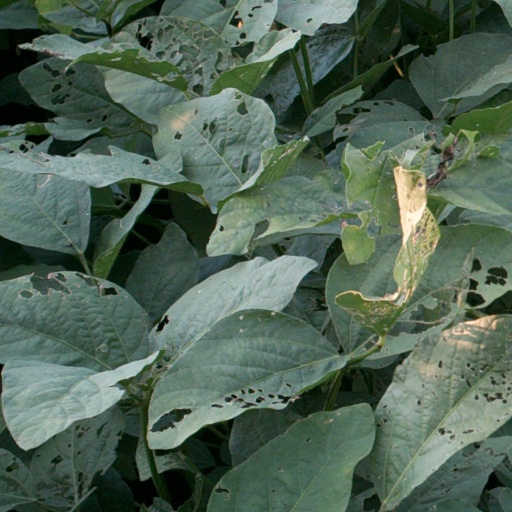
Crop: soybean